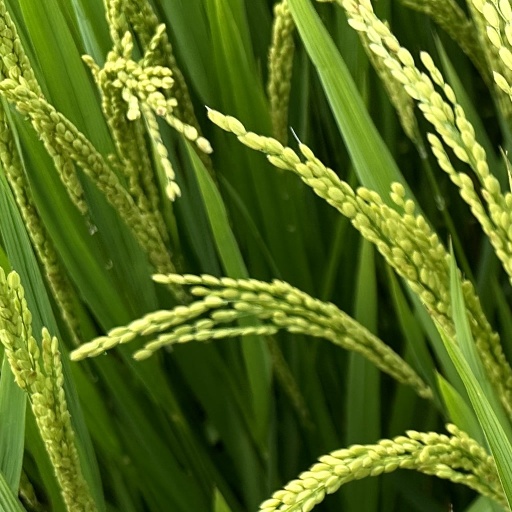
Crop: rice